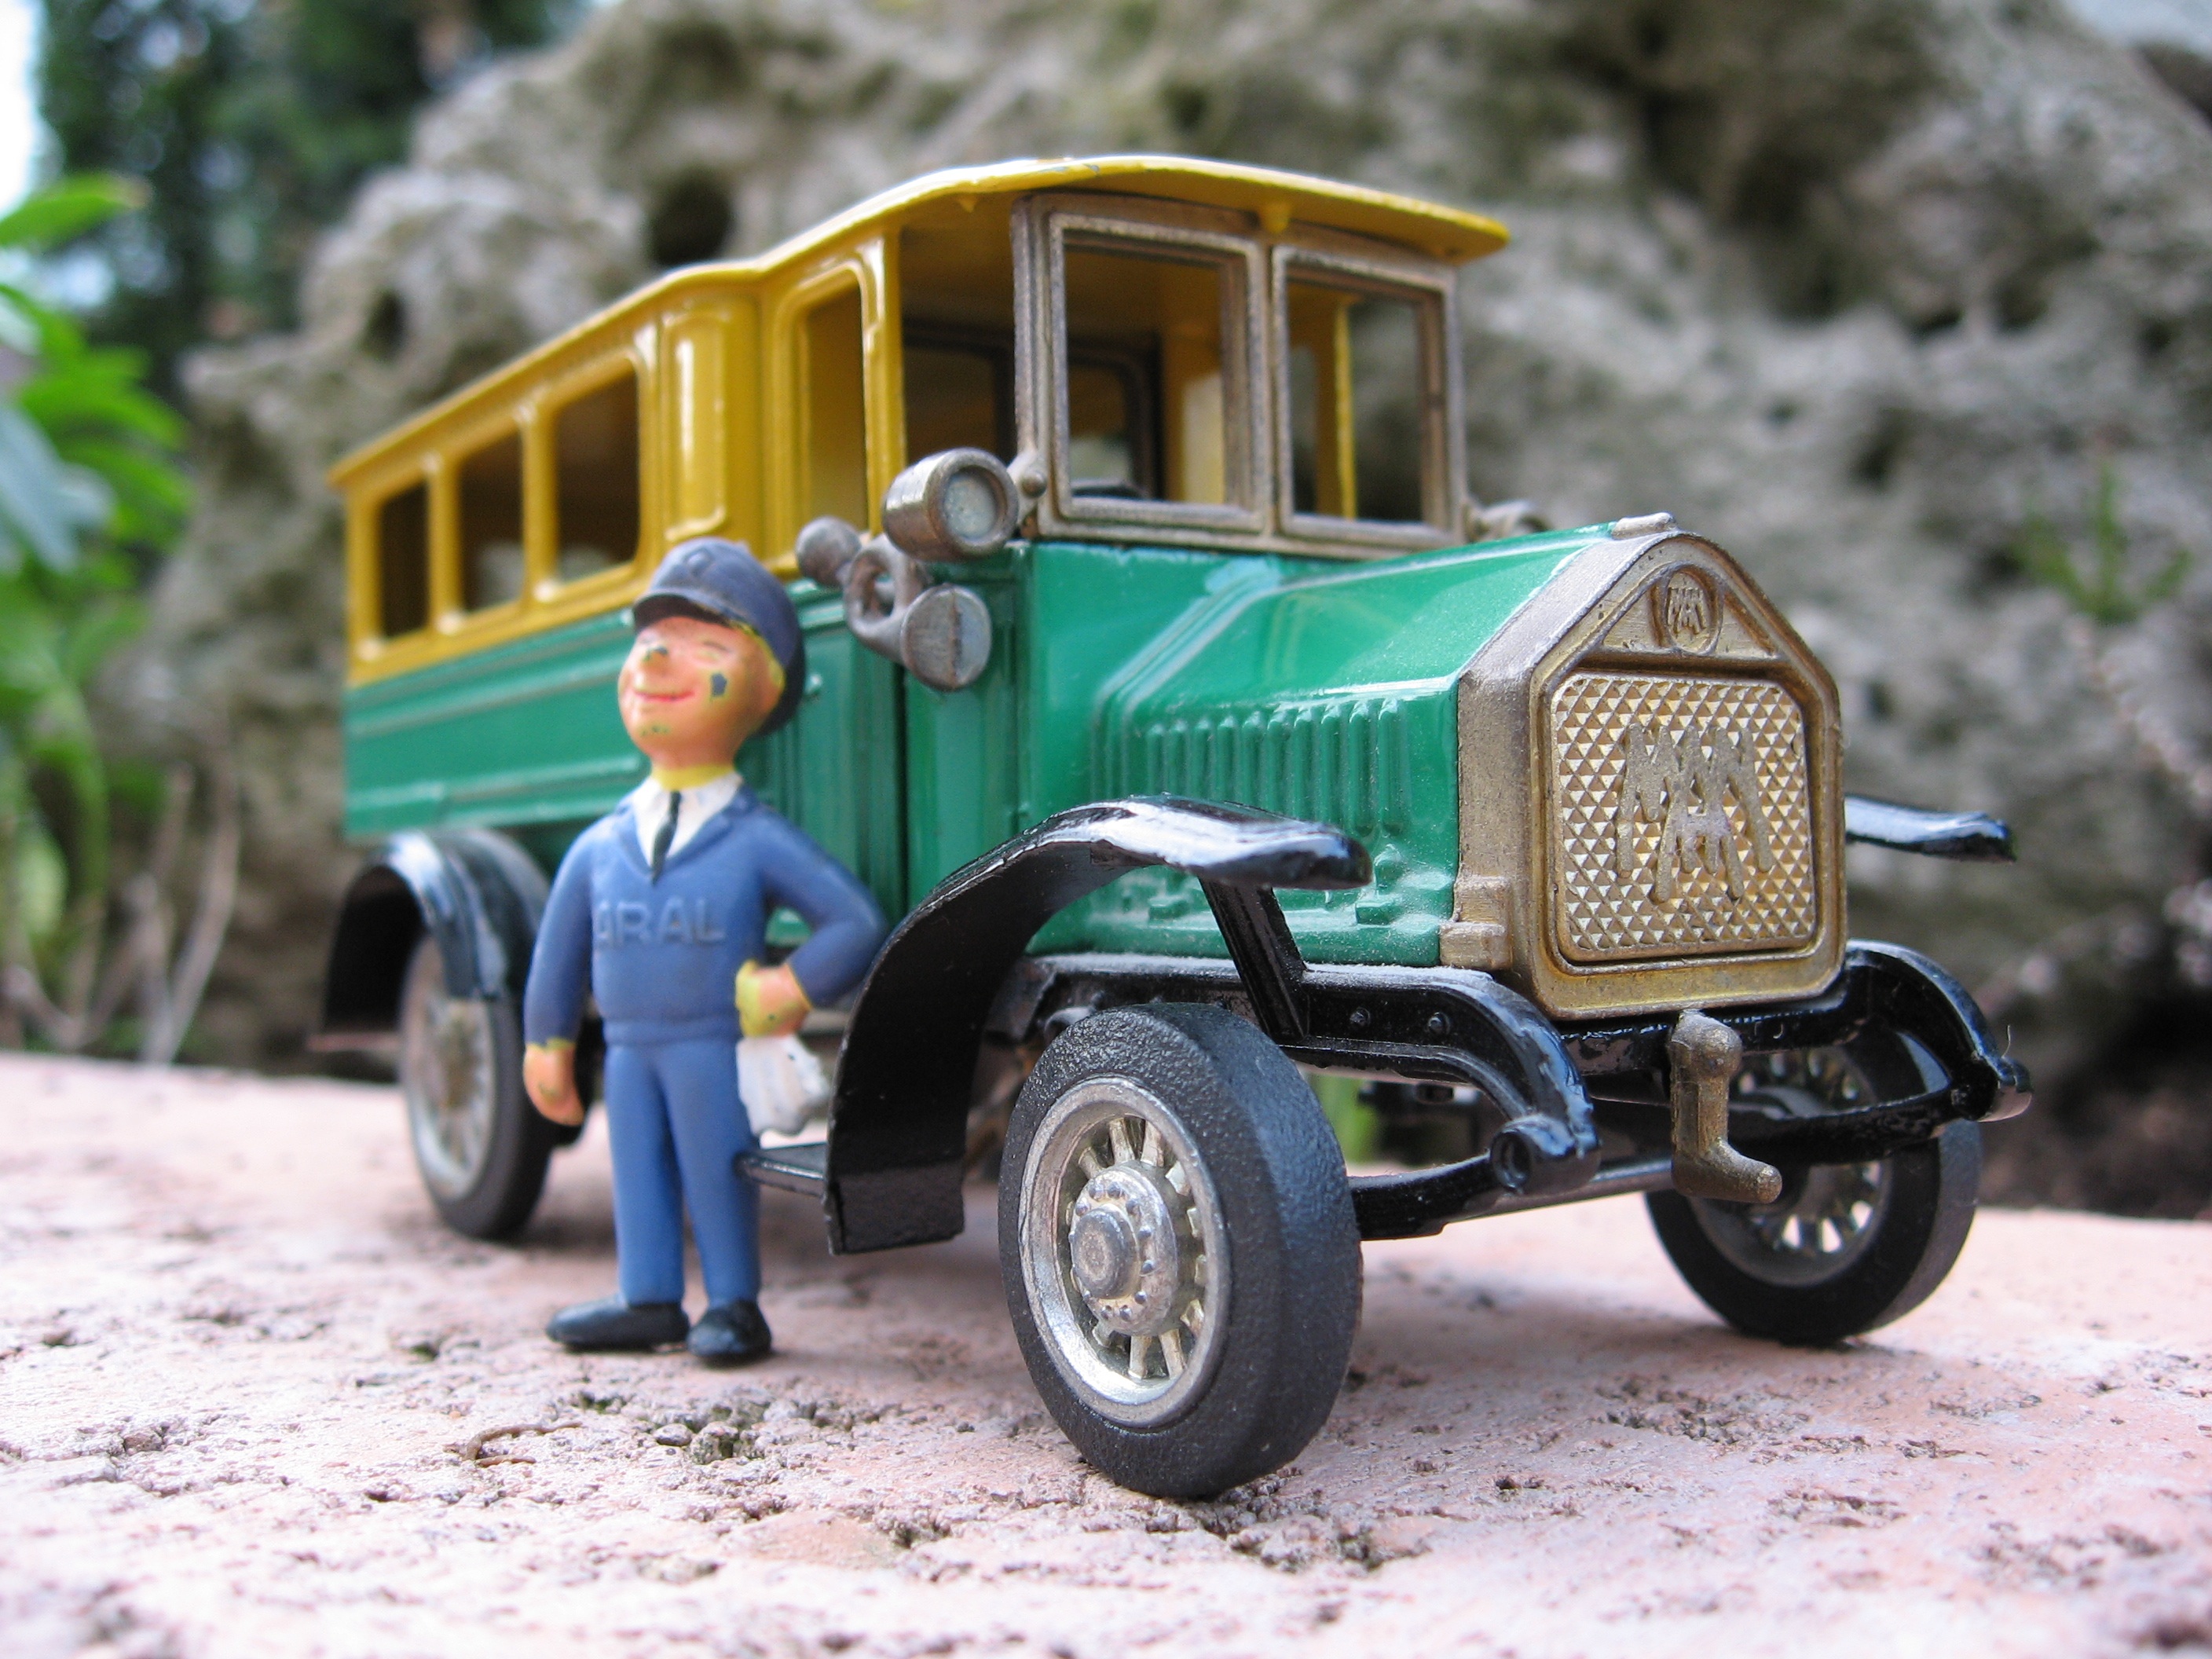
car, tractor, vintage, retro, green, vehicle, collection, macro, nostalgia, vintage car, bus, one, oldtimer, collector, old bus, antique car, agricultural machinery, model car, land vehicle, gas station attendant, automobile make